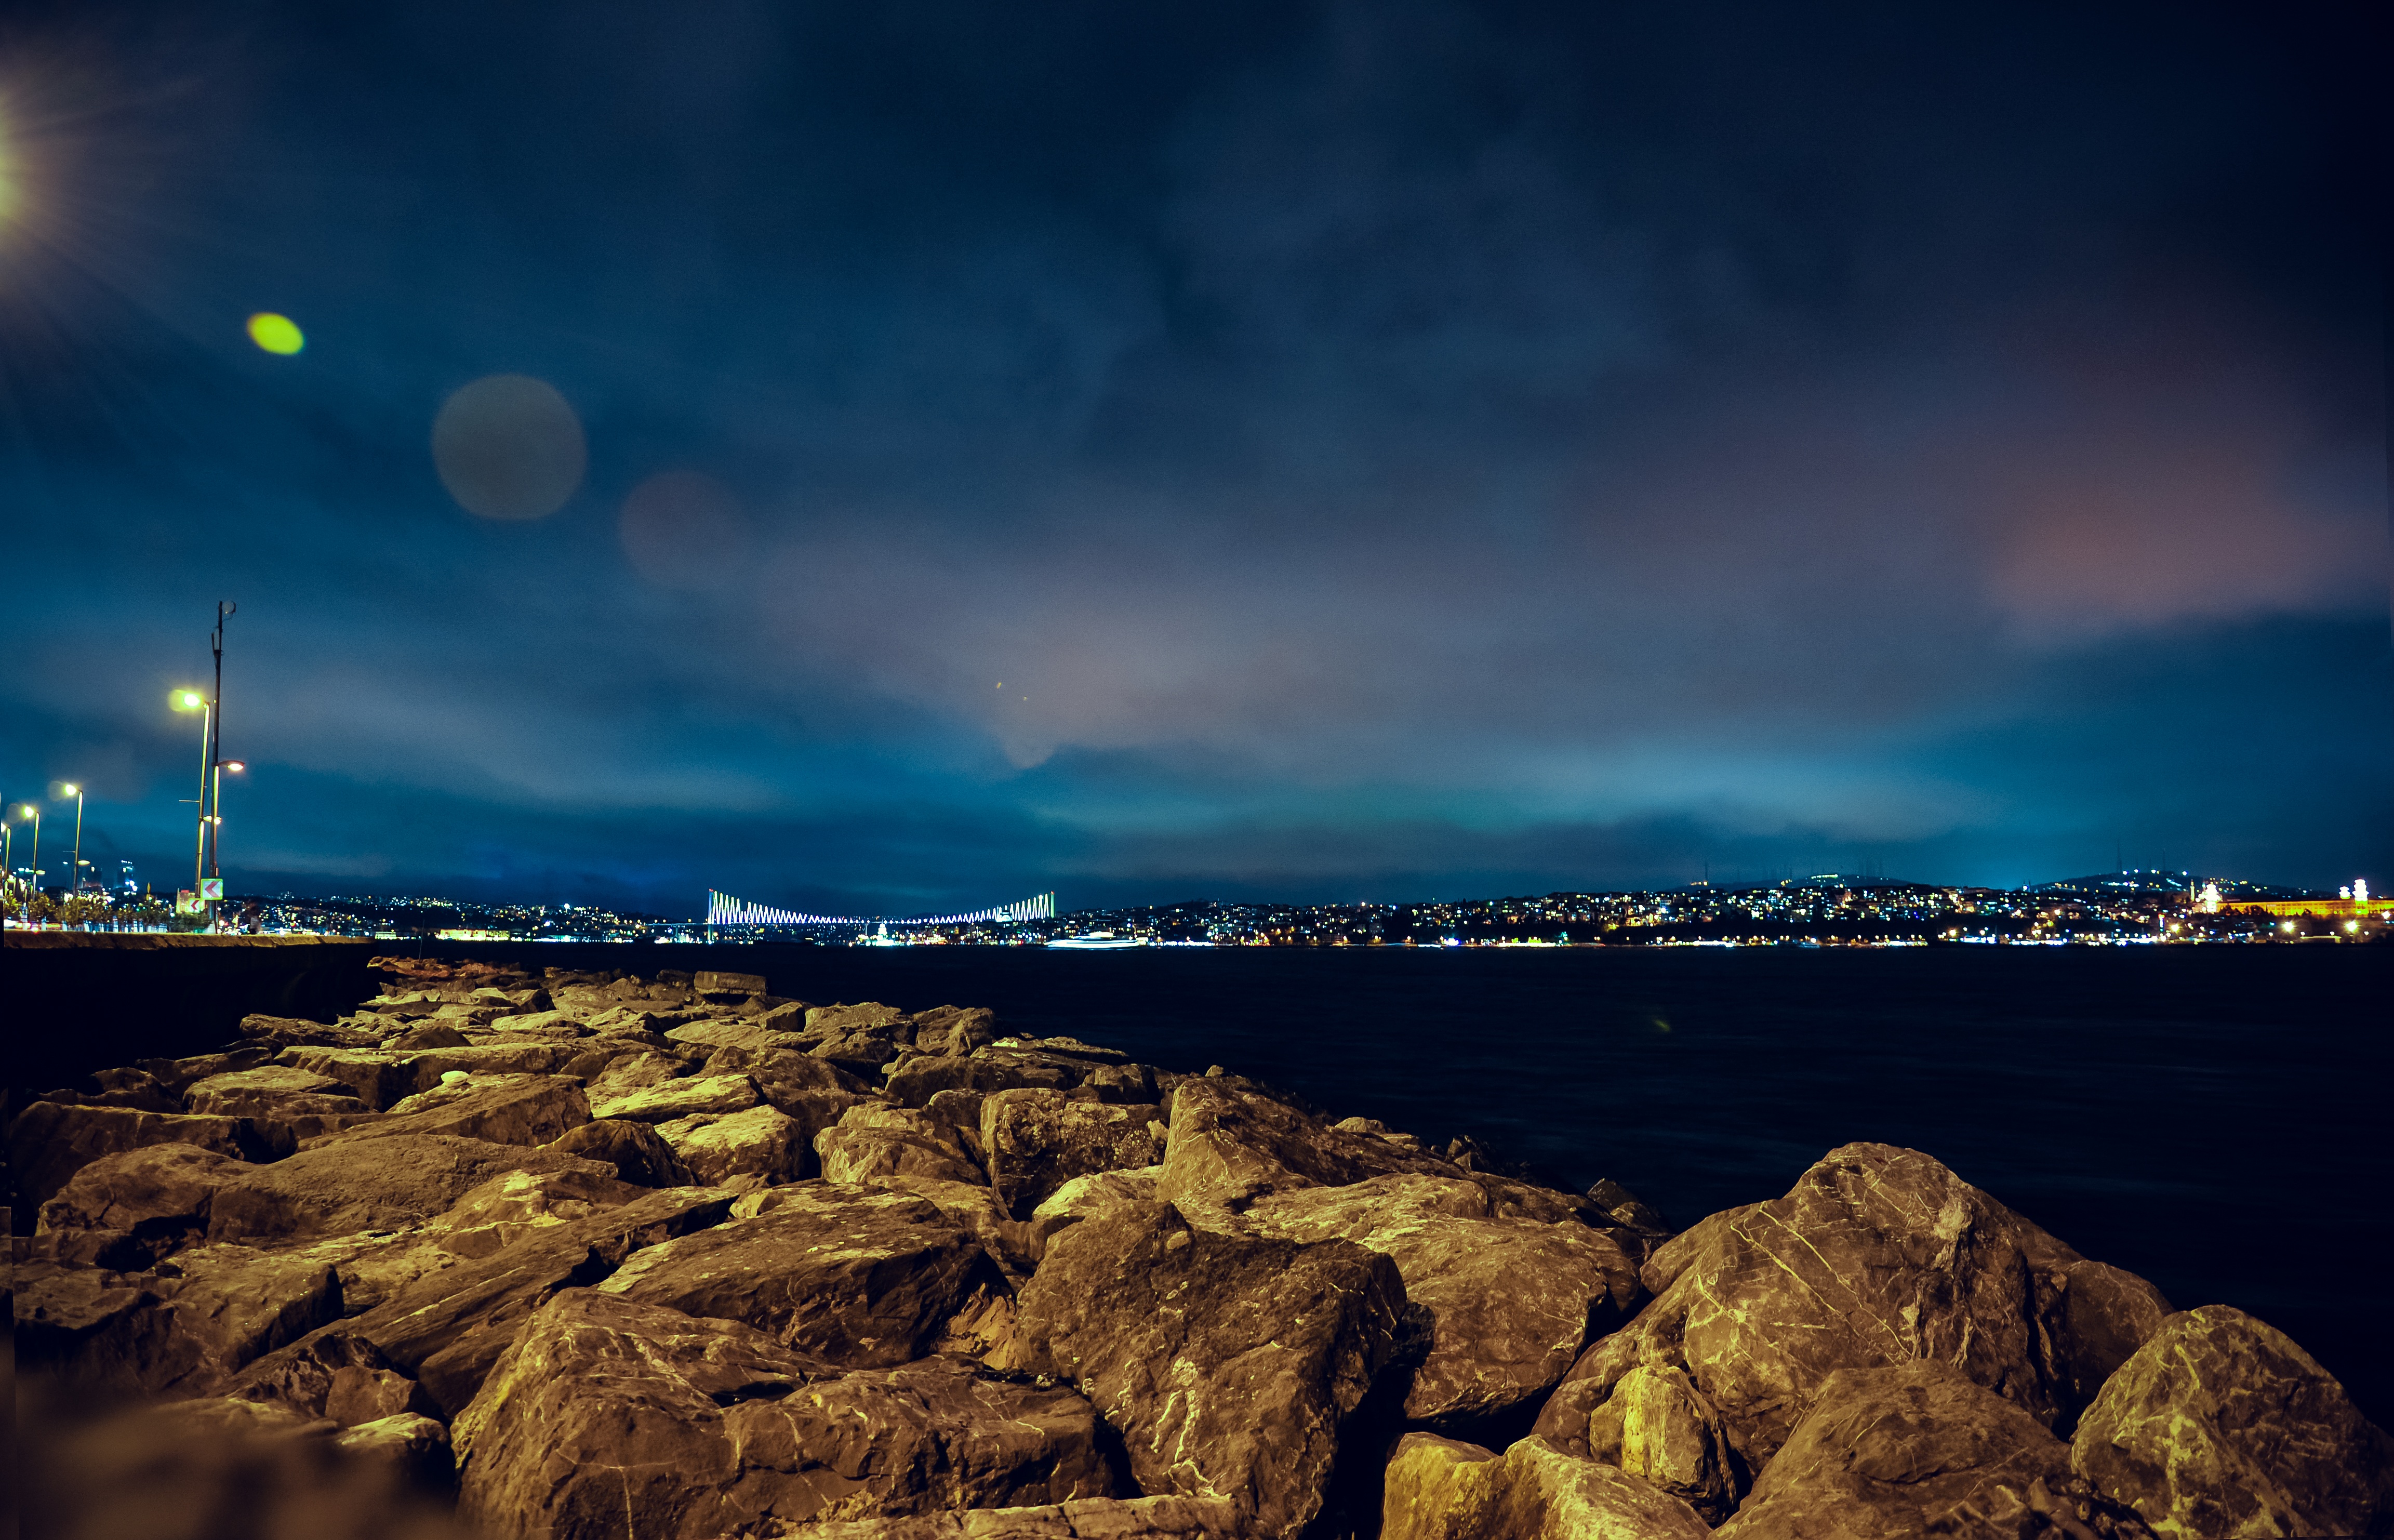
landscape, sea, coast, water, rock, horizon, mountain, light, cloud, architecture, sky, sunrise, sunset, bridge, skyline, night, sunlight, morning, wave, dawn, city, atmosphere, urban, cityscape, panorama, travel, dusk, europe, evening, golden, reflection, asia, landmark, darkness, blue, tourism, moonlight, turkey, istanbul, turkish, meteorological phenomenon